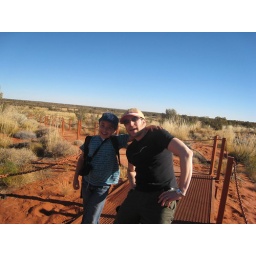
Neil and Josh (Michelle's middle child) share a breather in the red sand